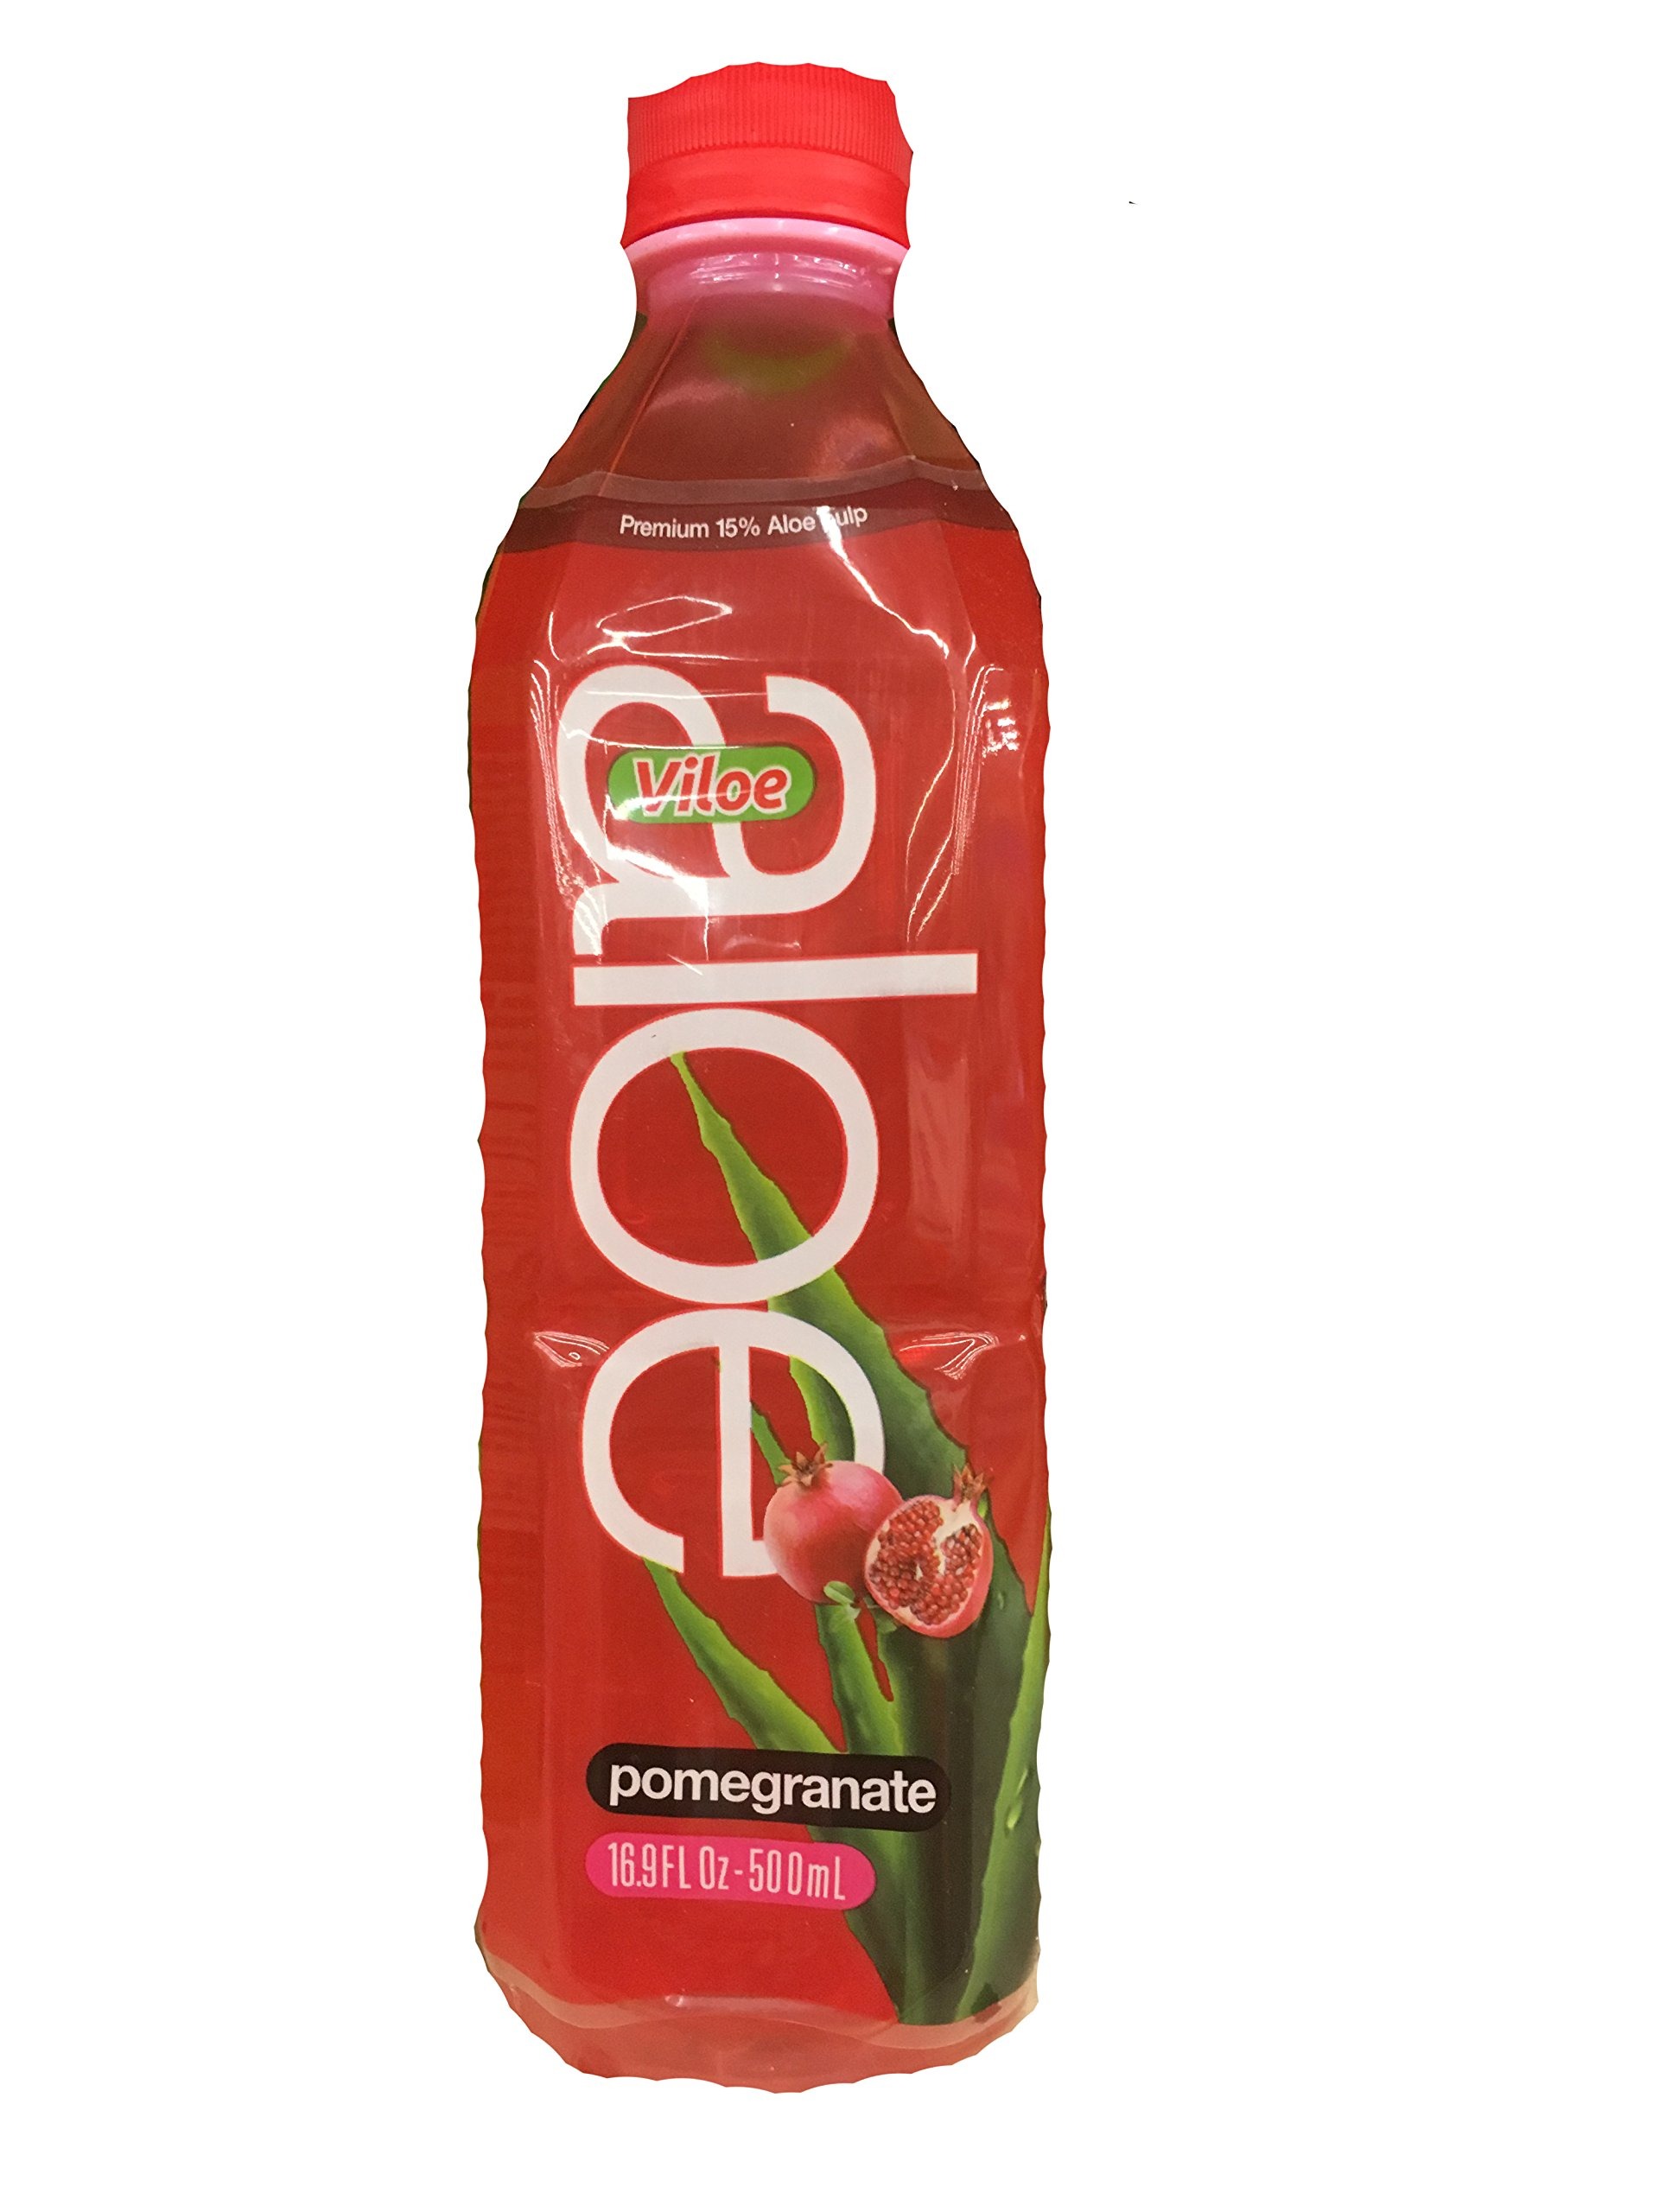
Item Name: Viloe Aloe Vera Drink Pomegranate Flavor 16.9 Fl Oz
Product Description: Fruit Juices
Value: 16.9
Unit: Ounce

Price: 0.98